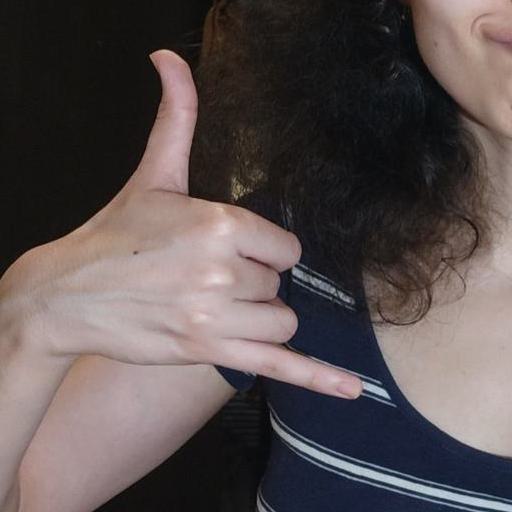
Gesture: call